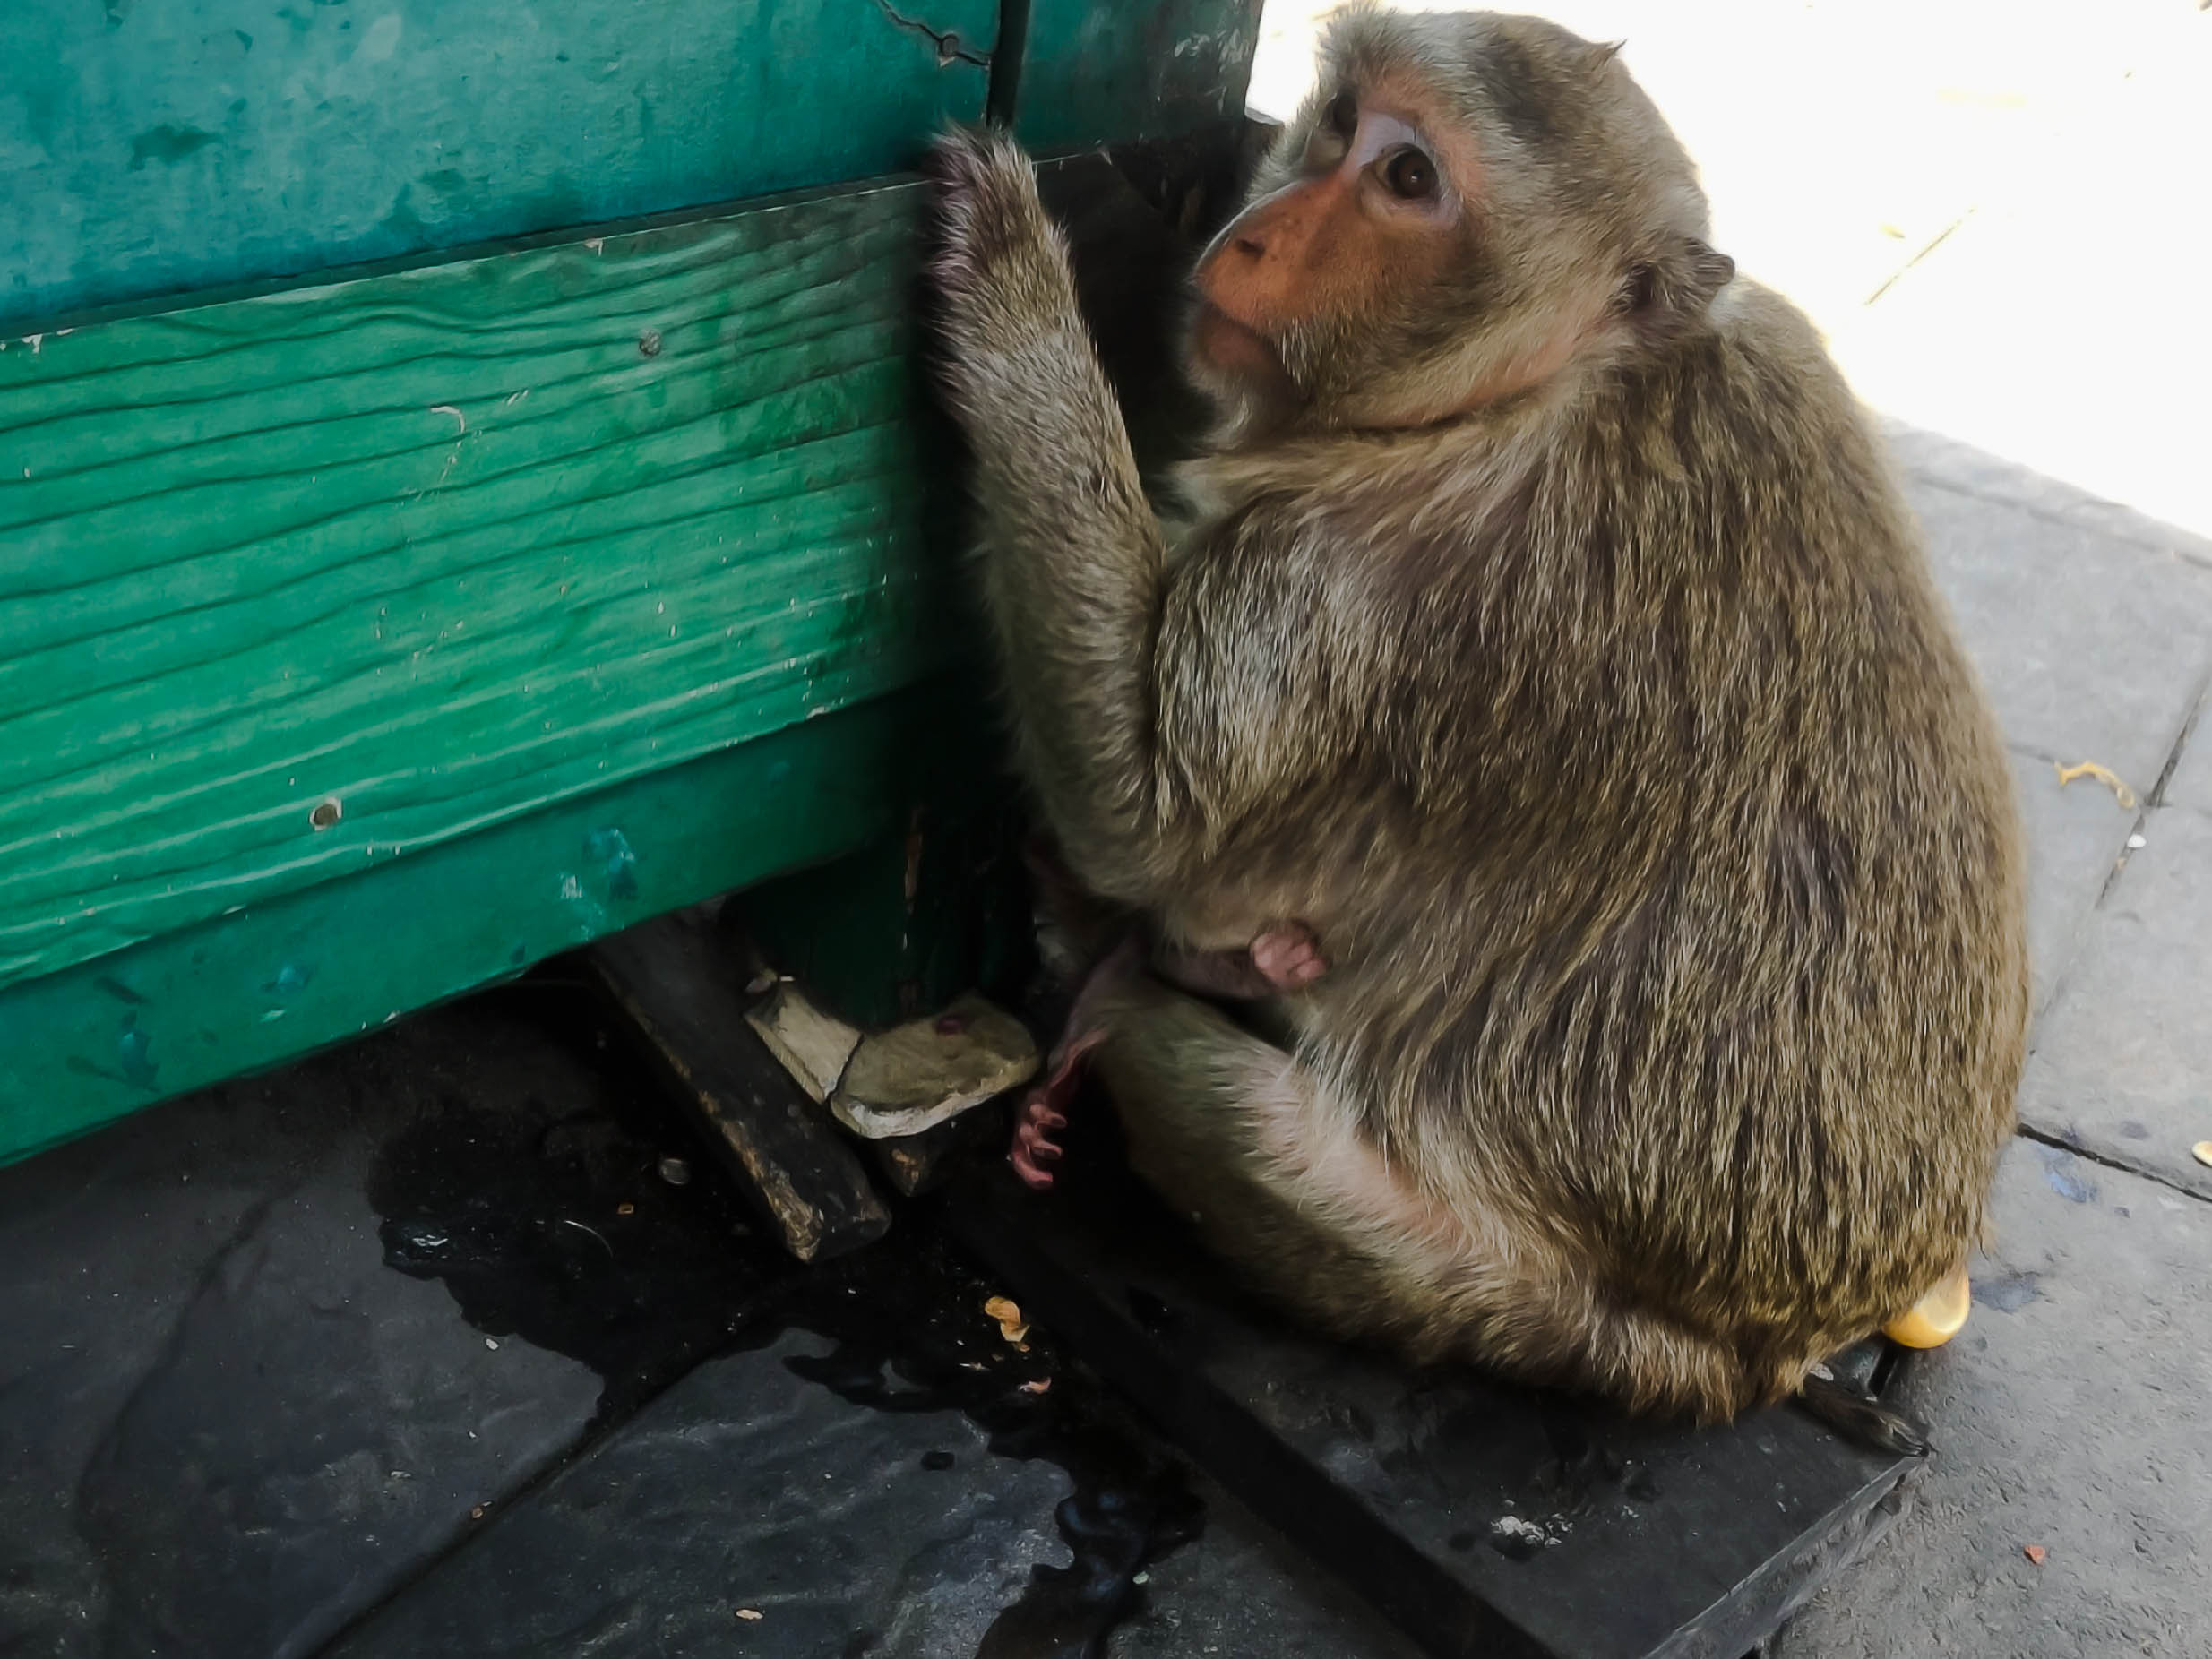
animal, brown, cute, eating, eyes, face, floor, forest, fruit, funny, green, looking, macaque, mammal, monkey, nature, outdoor, portrait, sitting, small, tree, tropical, wild, wildlife, young, fauna, primate, old world monkey, organism, new world monkey, snout, fur